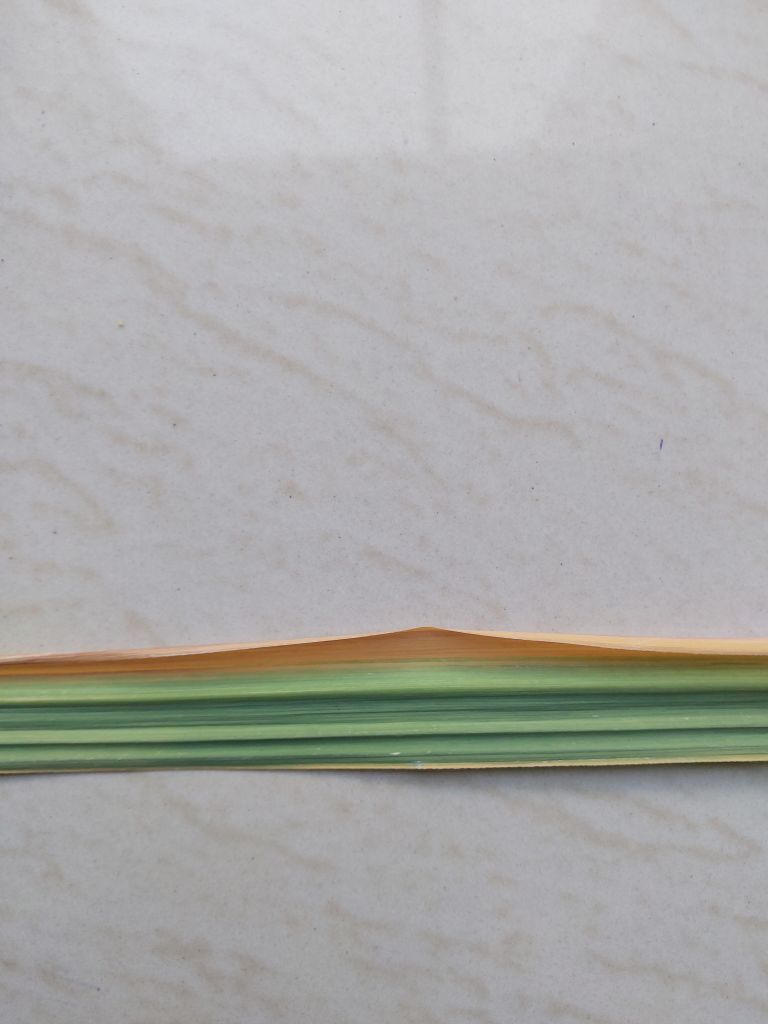
Label: Yellow Leaf